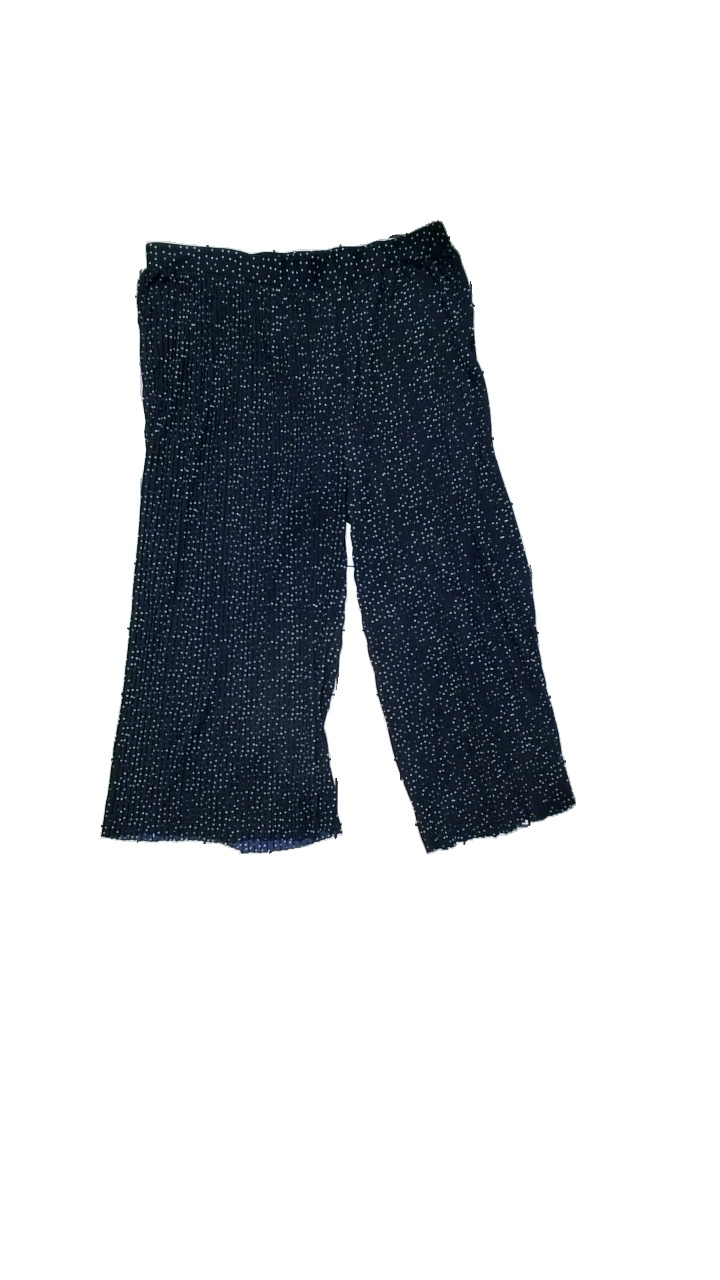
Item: Trousers (Ladies)
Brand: Indiska
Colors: Blue, White
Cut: Regular
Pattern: Dots
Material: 95% polyester, 5% elastane
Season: All
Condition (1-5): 4
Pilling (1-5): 2
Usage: Reuse
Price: <50